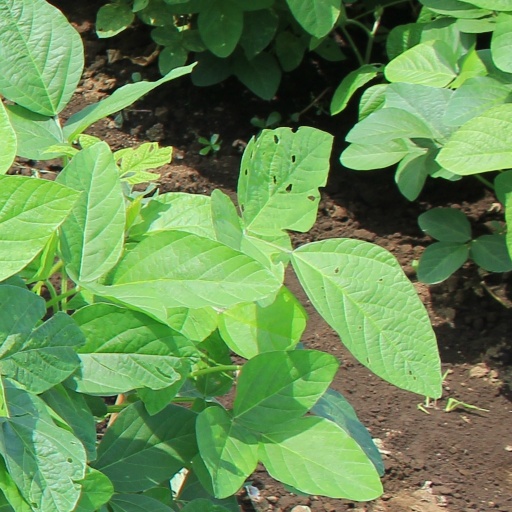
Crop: soybean